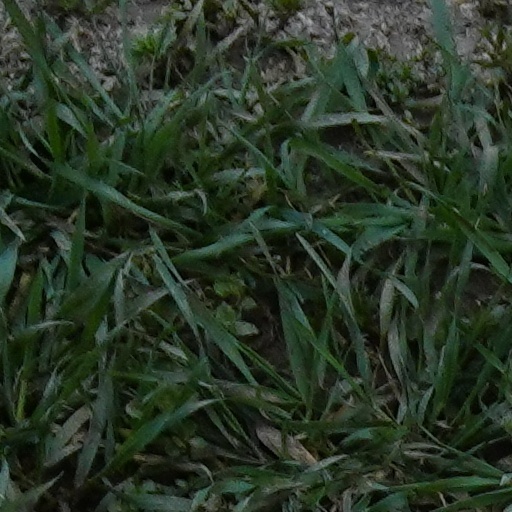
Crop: wheat